Aram Khachaturian

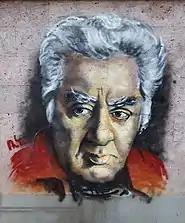
A mural of Khachaturian painted by Robert Nikoghosyan near the Yerevan Vernissage in July 2015

In early October 1965, Khachaturian was briefly admitted into a hospital in Geneva after a heart attack. He died in Moscow on 1 May 1978, after a long illness, just short of his 75th birthday. He was buried at the Komitas Pantheon in Yerevan on 6 May, next to other distinguished Armenians.